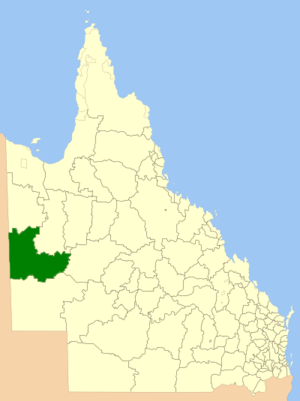
Le comté de Boulia est une zone d'administration locale dans l'ouest du Queensland en Australie.